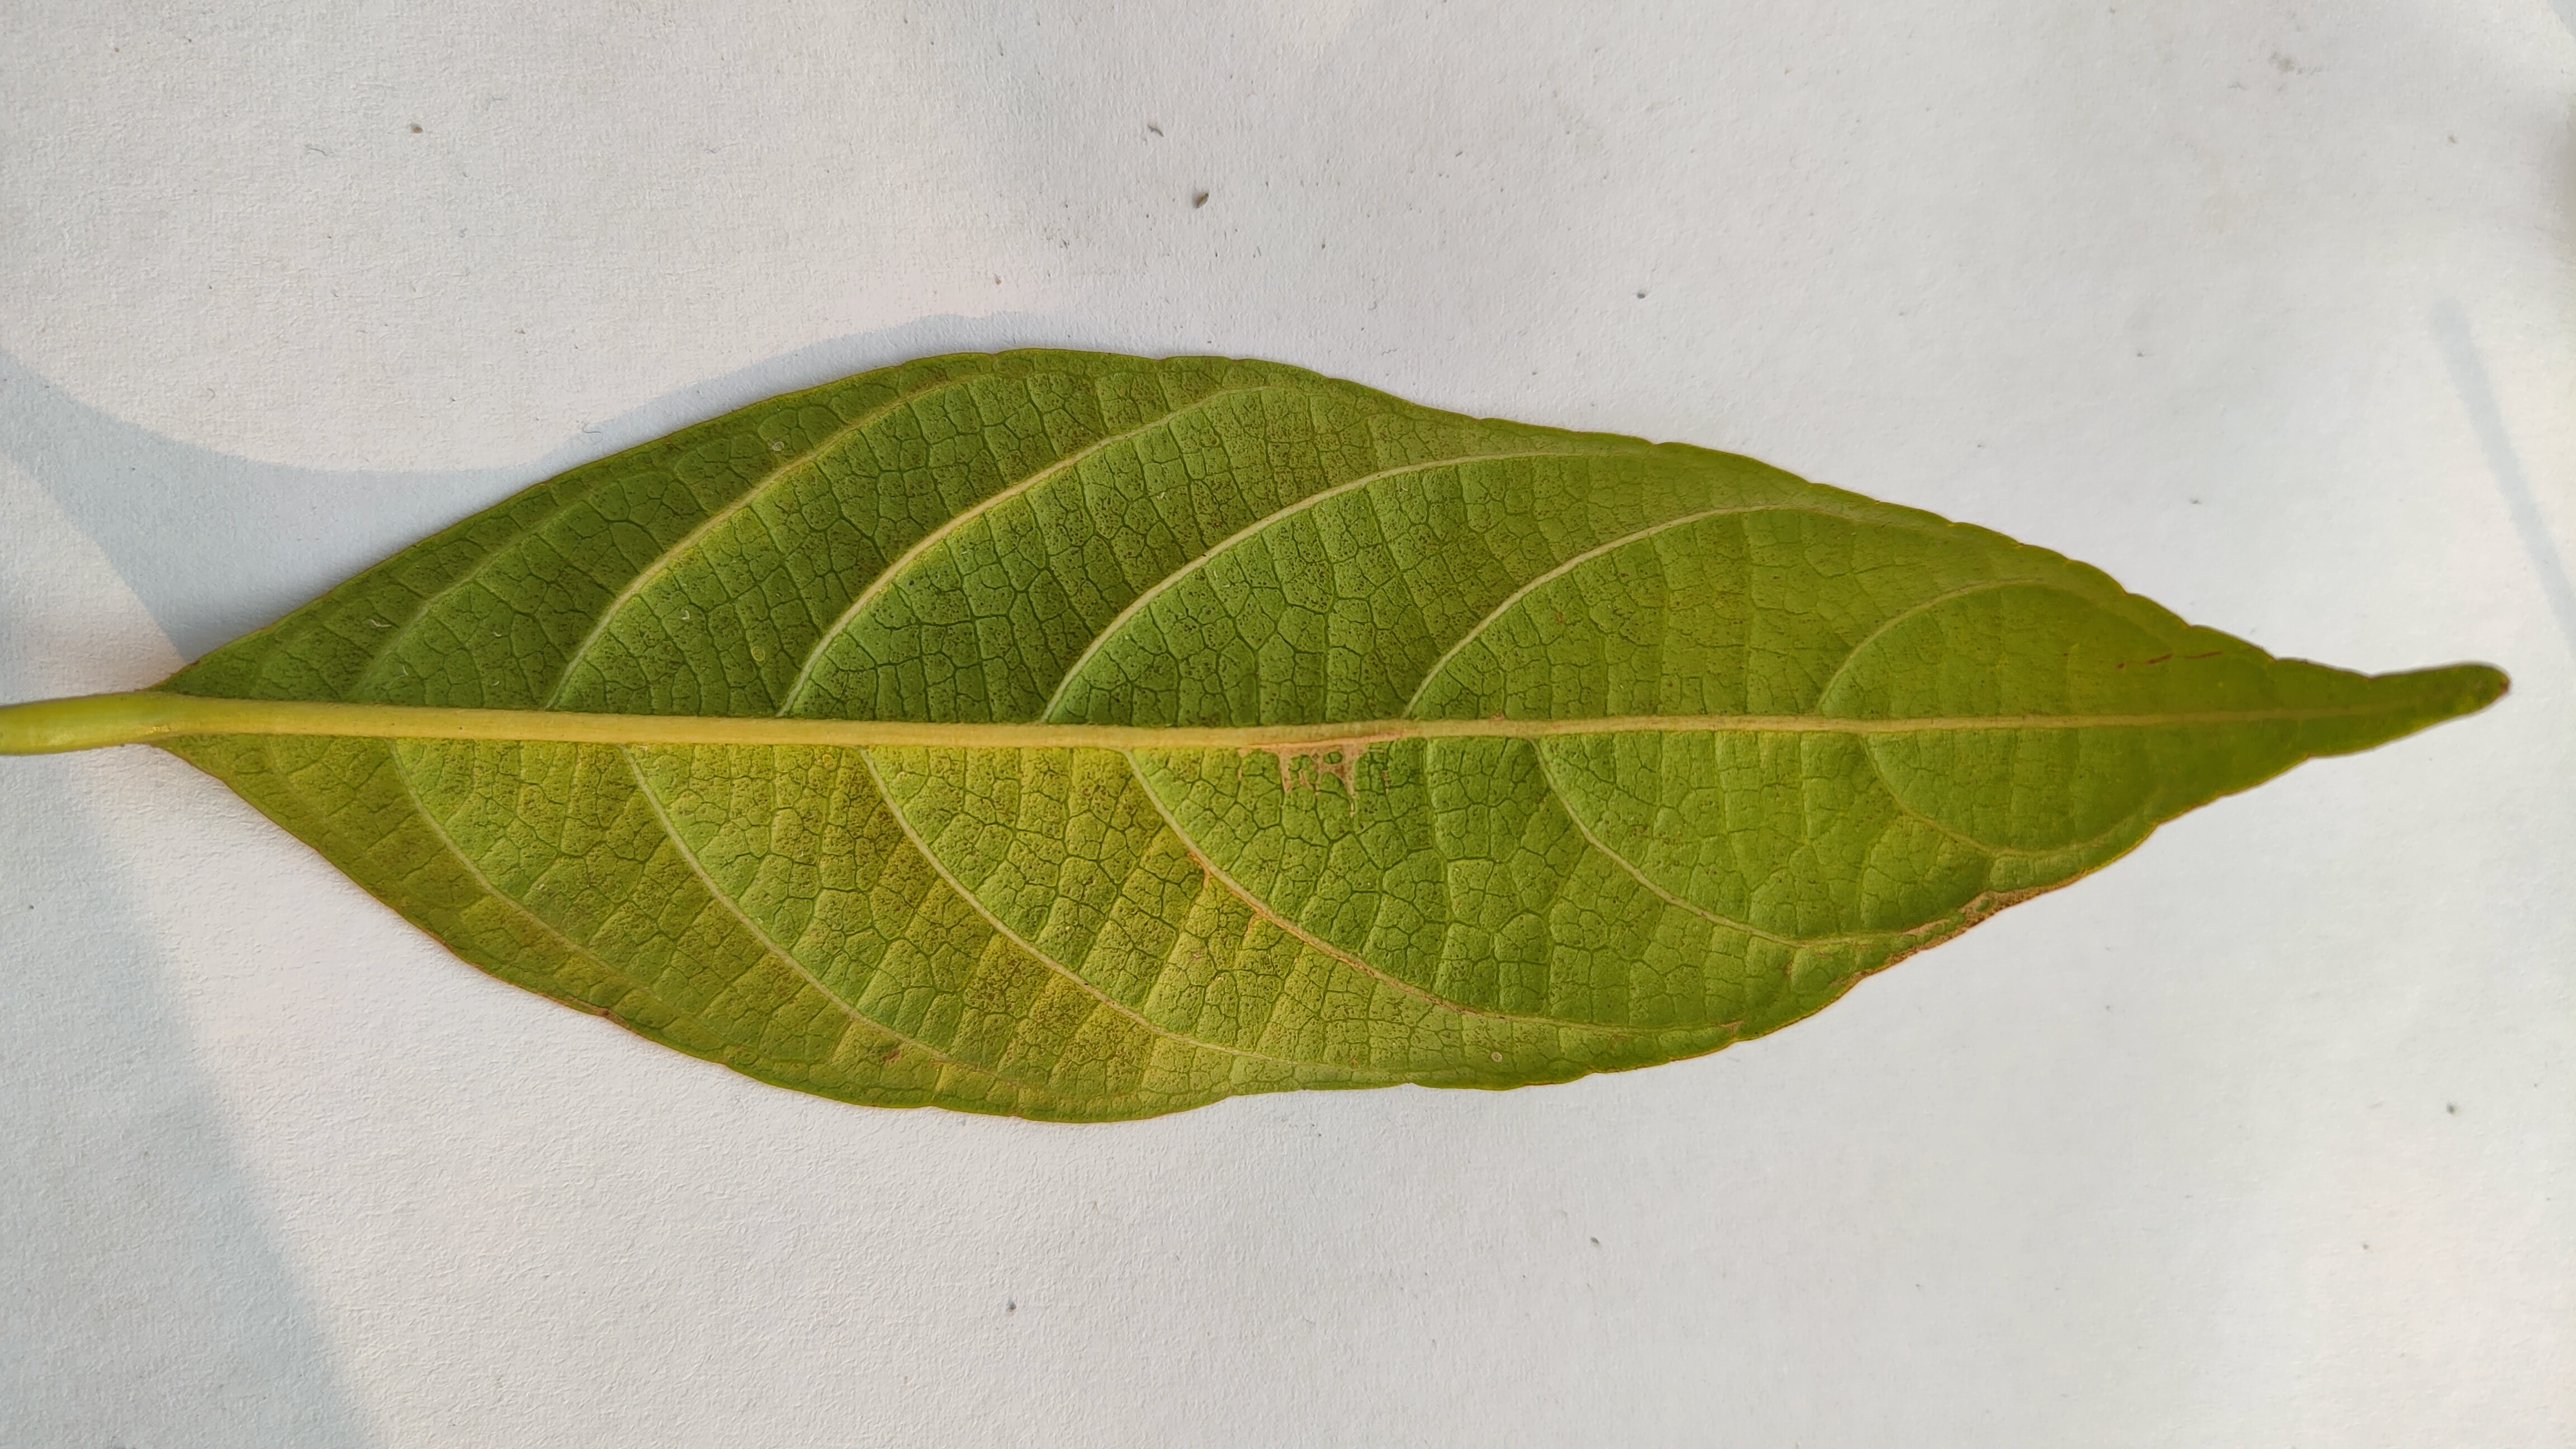
Leaf variety: Lotkon